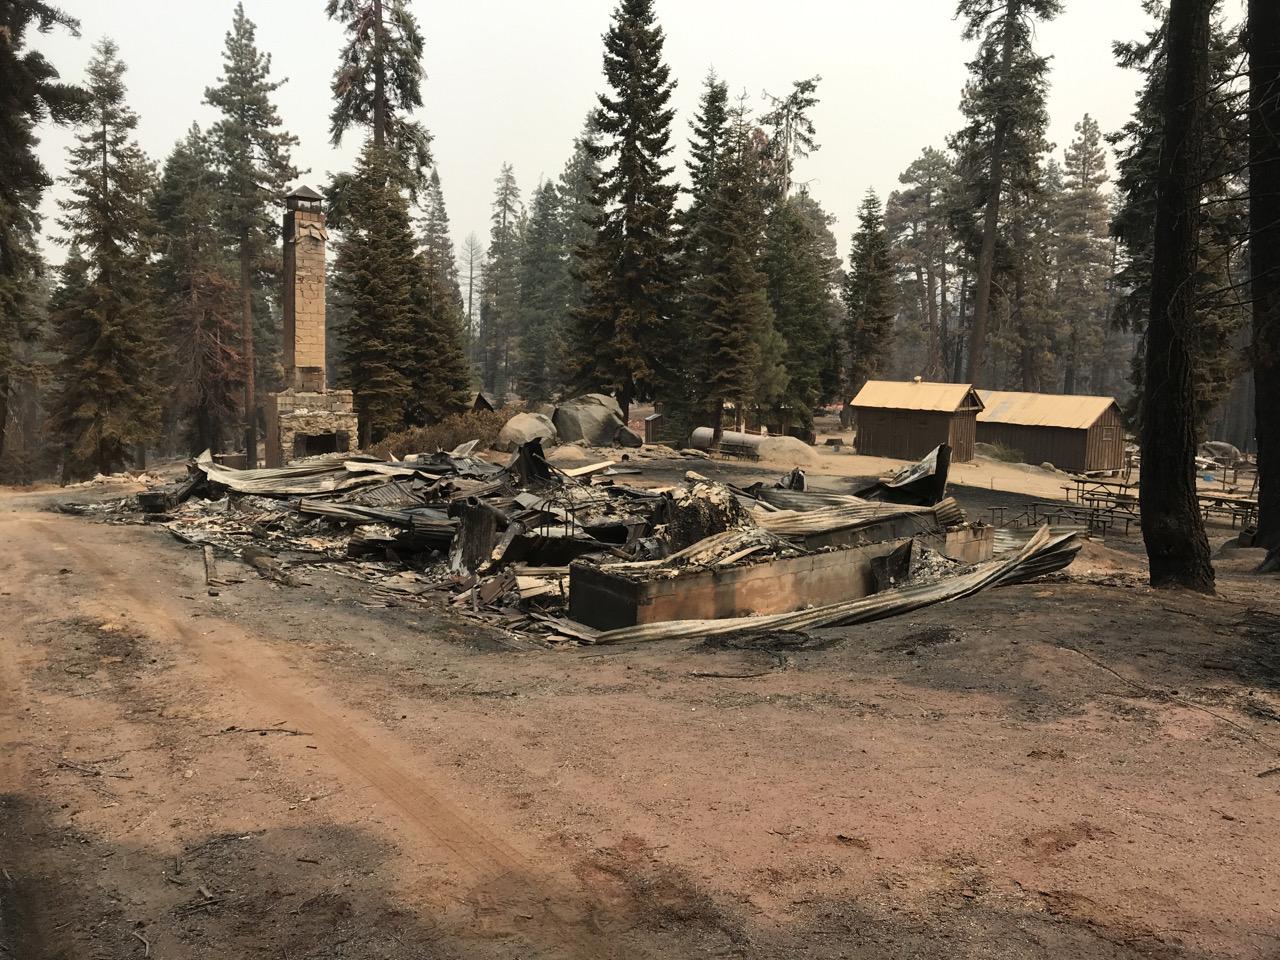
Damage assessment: destroyed